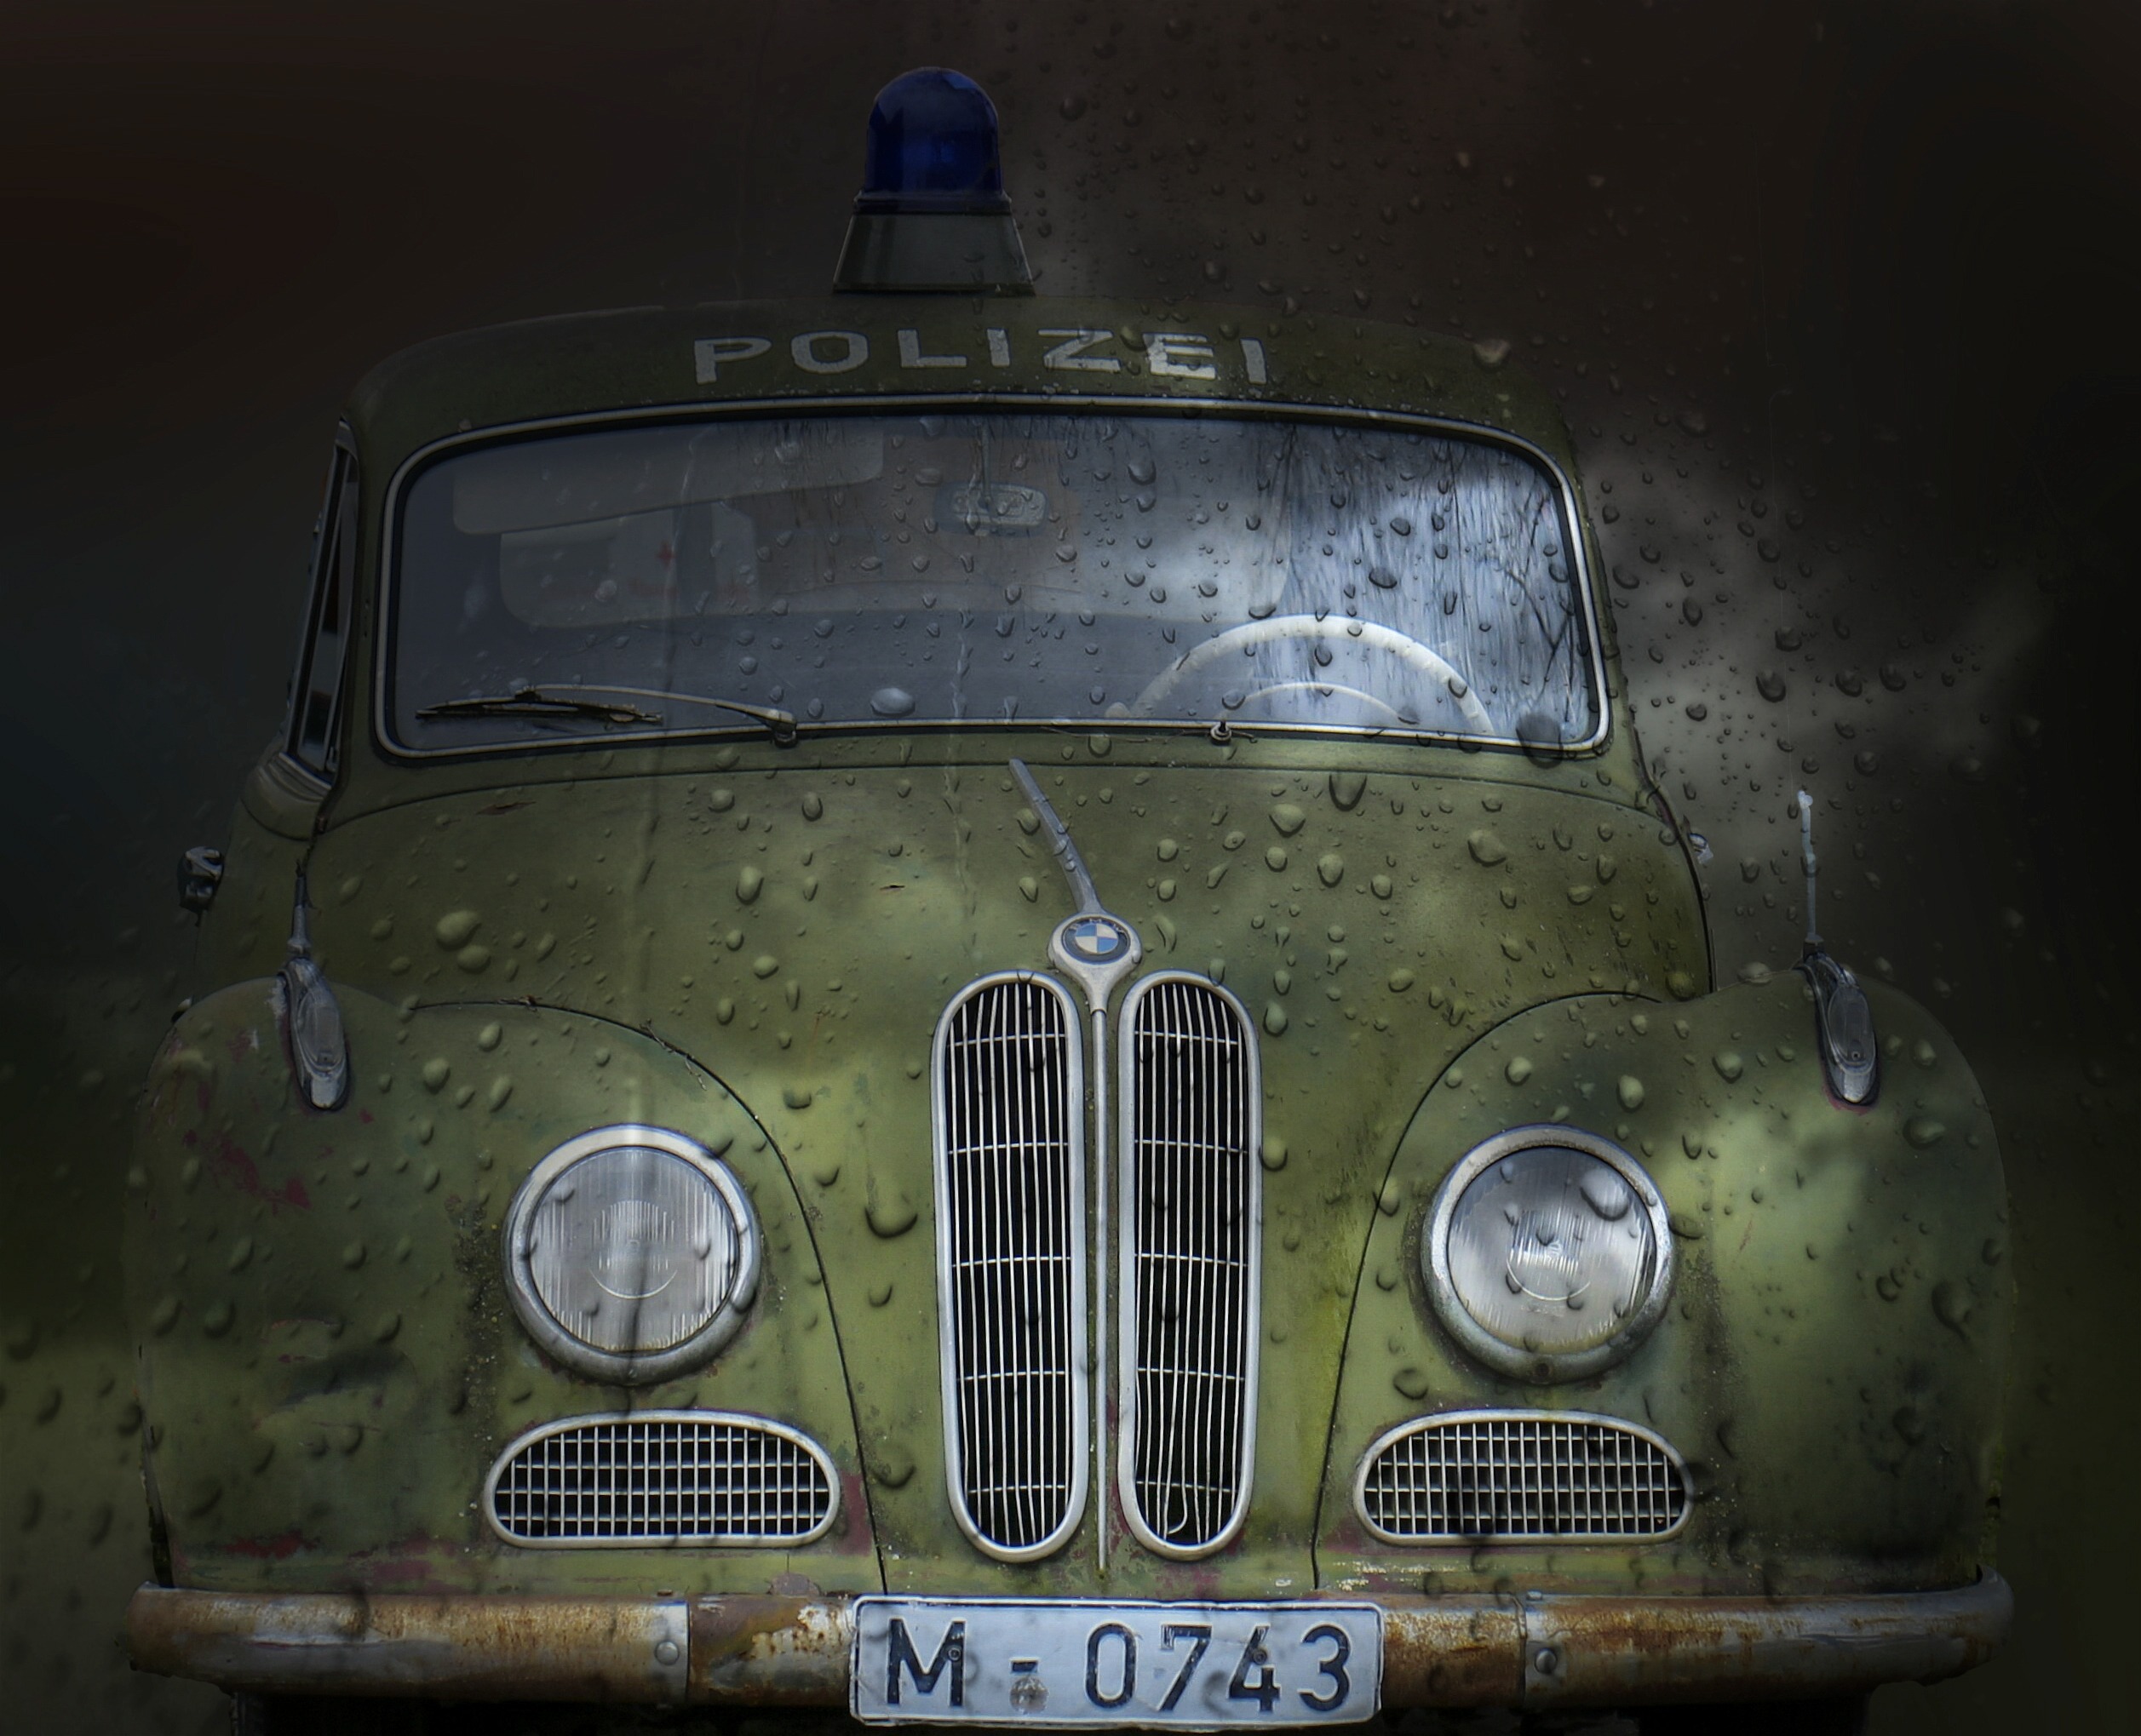
car, vintage, antique, automobile, old, transportation, transport, vehicle, metal, ancient, auto, old car, vintage car, race car, droplets, rusted, classic, digital art, aged, digital creation, corroded, old timer, police car, patrol car, land vehicle, graphical, automobile make, automotive design, mid size car, bmw 501, movie car, digital artwork, isar12, radio strip car